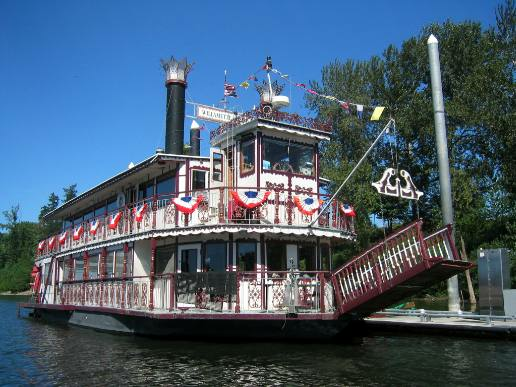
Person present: No